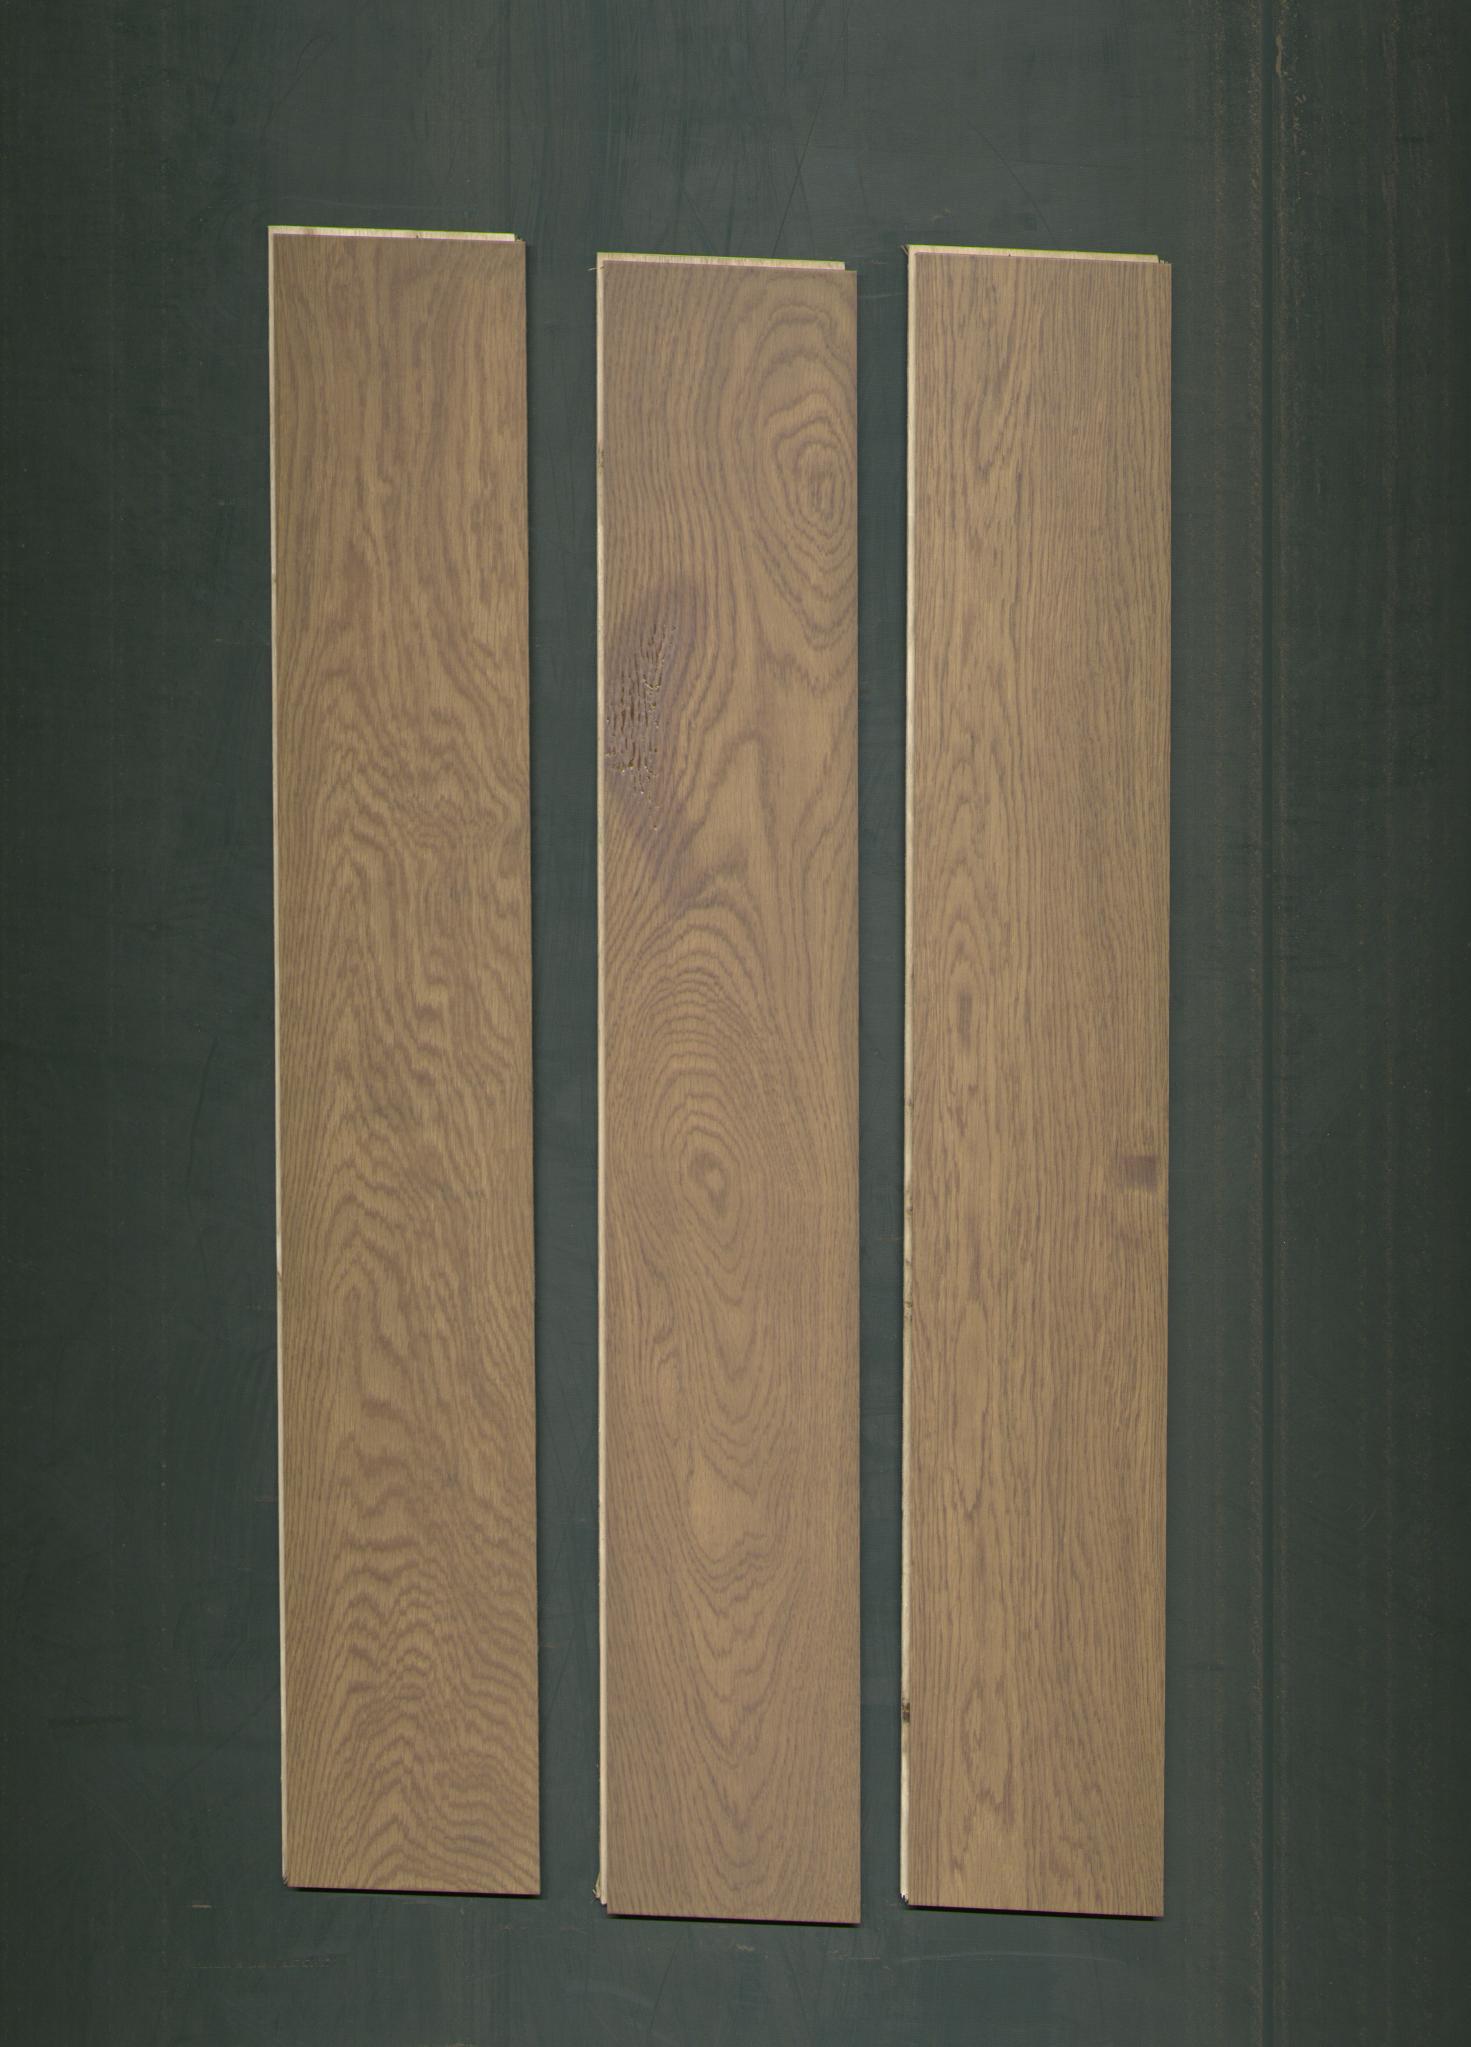
Label: mixers